Temple menorah

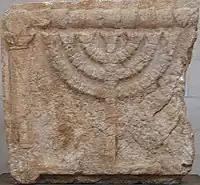
Seven-branched menorah, Eshtemoa synagogue (4th–5th century CE). Rockefeller Museum

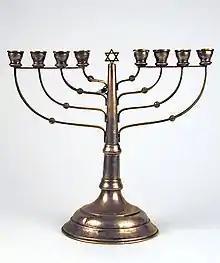
19th century Hanukkah menorah from Austria-Hungary. Musée d'Art et d'Histoire du Judaïsme

The location and state of the Menorah following the Vandal sack of Rome remains a mystery. Many scholars assume that at this point the Menorah left Rome for Carthage and further destinations, but some believe that the Menorah remains in Rome to this day.